Costa Rican jade tradition

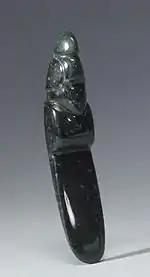
Jade bird pendant from Costa Rica

Jadeite is presumed one of the most precious materials of Pre-Columbian Costa Rica. It, along with other similar-looking greenstones (e.g. chalcedony, serpentine, and green jasper) were cherished and worked for years. Jadeite was used to decorate the body and was presumably a symbol of power.